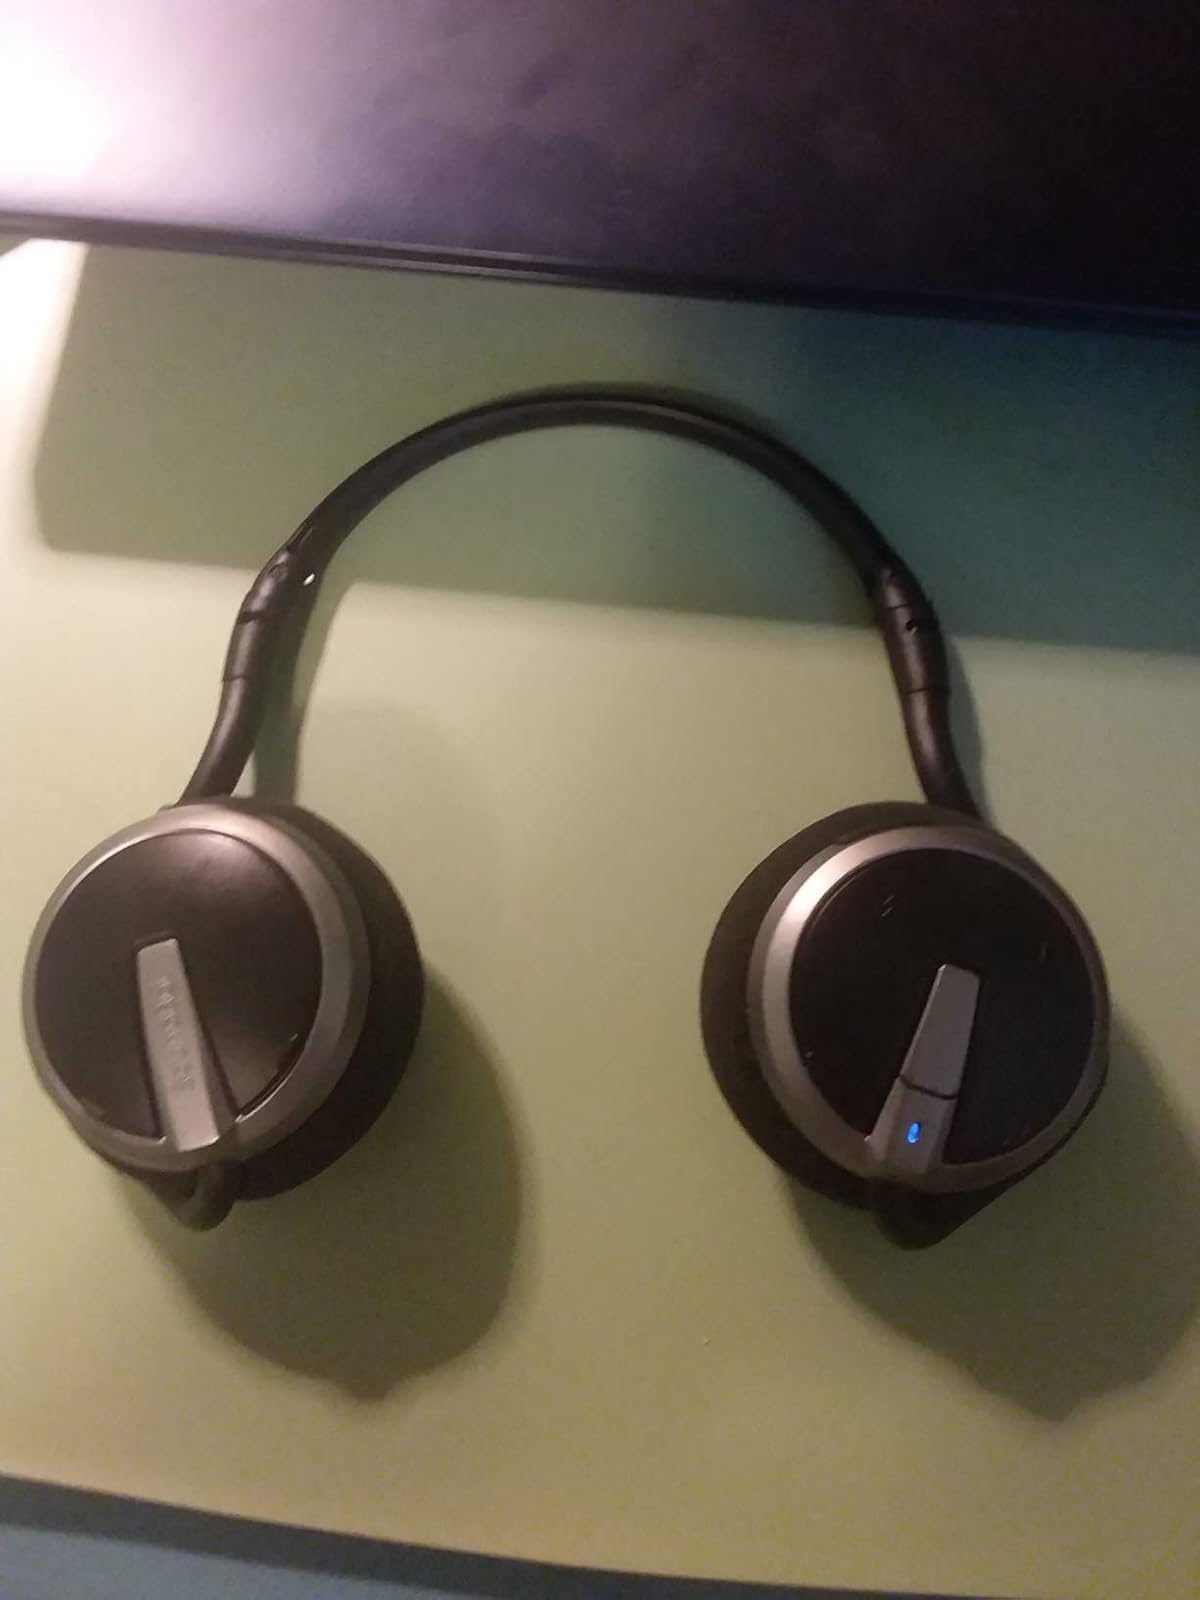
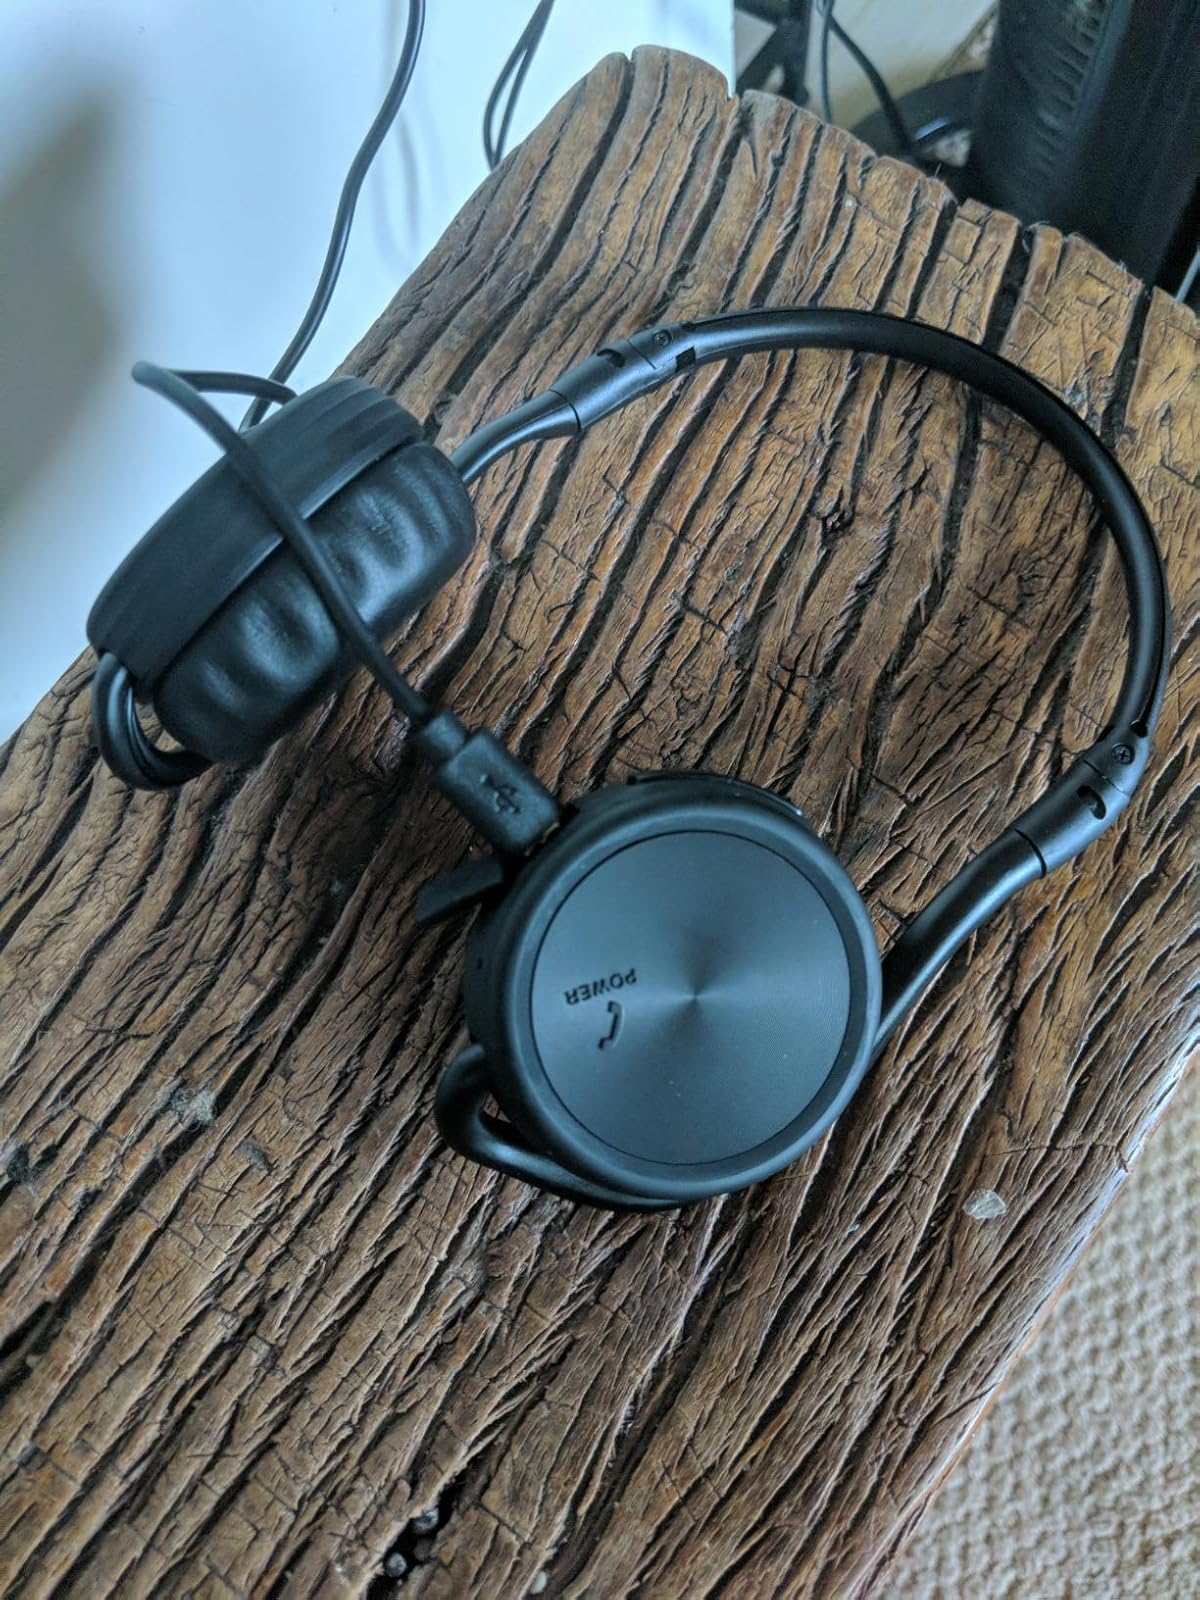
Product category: headphones
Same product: no